Antoon van Tsestich

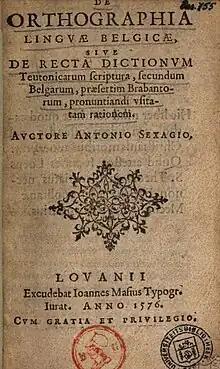
"De orthographia linguae Belgicae" (Lovanii, 1576).

Antoon van Tsestich, Latinized Antonius Sexagius (died 1585) was a lawyer and author in the 16th-century Low Countries.